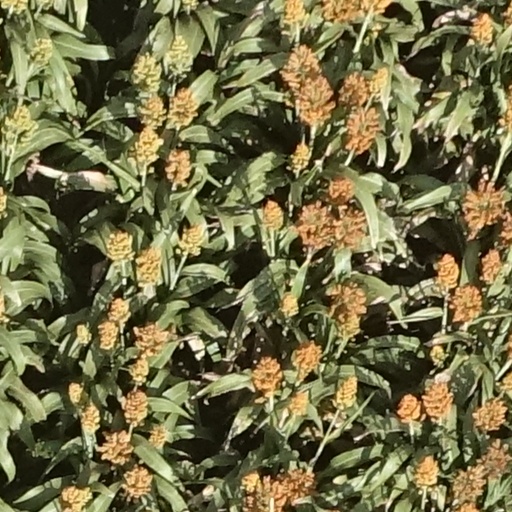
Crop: sorghum